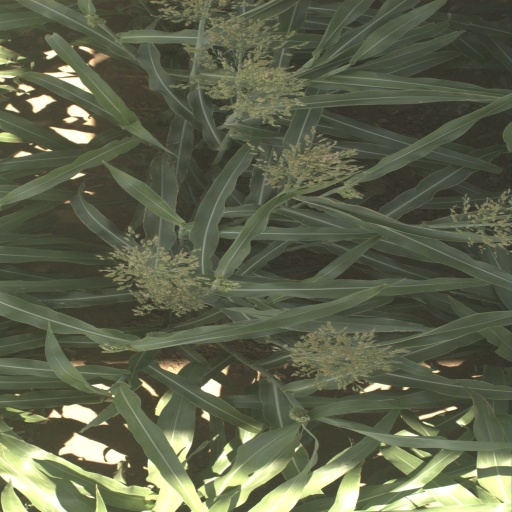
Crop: sorghum